Susitna River Bridge

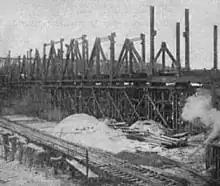
Erection of 504 foot span (November 29, 1920)

Pier construction started in May, 1920, when the head of track was south of the bridge site. Supplies were freighted by sleds on the ice until the river broke and then by boats and wagons. Transportation difficulties were practically overcome when the track reached the river in September, 1920. At that time excavation for the south pier was complete and that for the north pier had been begun. A temporary trestle downstream from the bridge site permitted track laying to proceed and facilitated erection of the bridge without interference to traffic and to other construction work north of the river. Piles for the trestle bents, piers and abutments had been driven and the falsework for the steel span had been started from the north end before the track reached the site.